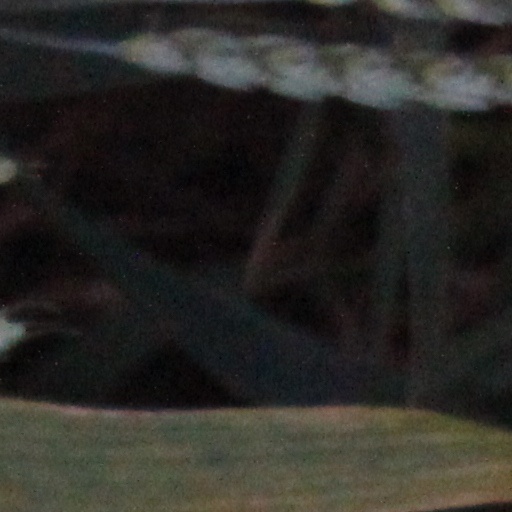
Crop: wheat